Central Europe

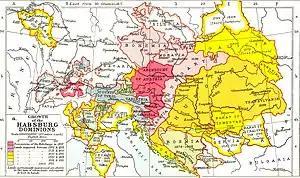
Habsburg-ruled lands (divided between Cisleithanian/Austrian-administered and Transalthanian/Hungarian-administered)

Former University of Vienna professor Lonnie R. Johnson points out criteria to distinguish Central Europe from Western, Northern, Eastern and Southern Europe: